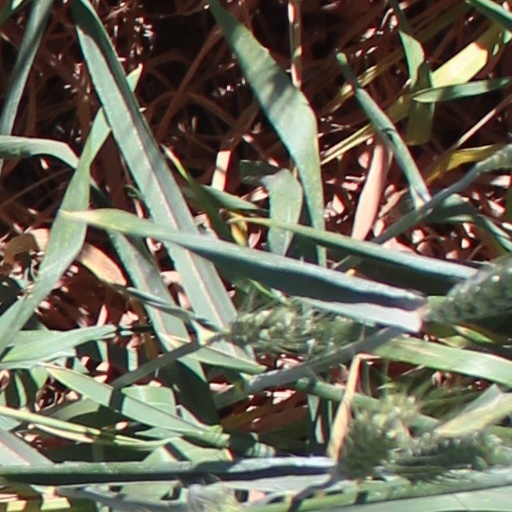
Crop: wheat